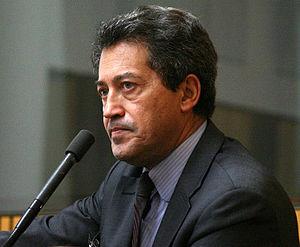
Portrait de Georges Fenech réalisé lors du CIFS 2011
Georges Fenech, né le 26 octobre 1954 à Sousse, est un magistrat et homme politique français, membre de l’UMP puis des Républicains.
Ils sont de Lyon ou ont marqué la ville de leur influence :
L'affaire Fillon est une affaire politique et judiciaire survenue pendant la campagne pour l'élection présidentielle française de 2017 et portant initialement sur des soupçons d'emplois fictifs concernant Penelope Fillon, épouse de François Fillon. Advenue à un moment où François Fillon, candidat de la droite et du centre, est en position de favori, elle a un important retentissement médiatique et provoque pendant plusieurs semaines la remise en cause de sa candidature par certains membres de son parti politique. Il refuse de se désister et maintient sa candidature malgré sa mise en examen. Il est défait au premier tour de l'élection présidentielle, le 23 avril 2017.